History of Rangers F.C.

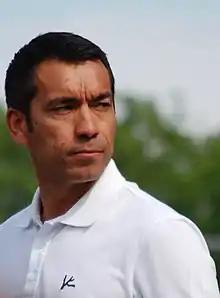
Giovanni van Bronckhorst became Rangers' seventeenth manager in November 2021

Smith's deputy and Rangers record goalscorer Ally McCoist was appointed manager of the club for the 2011–12 season. Hampered by a bizarre transfer policy under Whyte, Rangers found themselves knocked out of first the UEFA Champions League and then the UEFA Europa League by the end of August, depriving the club of income that may have been anticipated. With the new ownership, there initially appeared to be some financial stability of the club. A number of first-team regulars were secured on long-term contract extensions, including Steven Davis, Allan McGregor, Steven Whittaker and Gregg Wylde. When McCoist entered the transfer market, his first signing being Almería midfielder Juan Manuel Ortiz, he soon encountered difficulties. A number of highly publicised failed transfers, including deals for Wesley Verhoek and Roland Juhász, led to many doubting Craig Whyte's financial prowess.